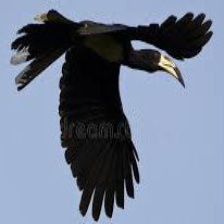
Species: AFRICAN PIED HORNBILL
Scientific name: TOCKUS FASCIATUS
ImageNet parent category: hornbill